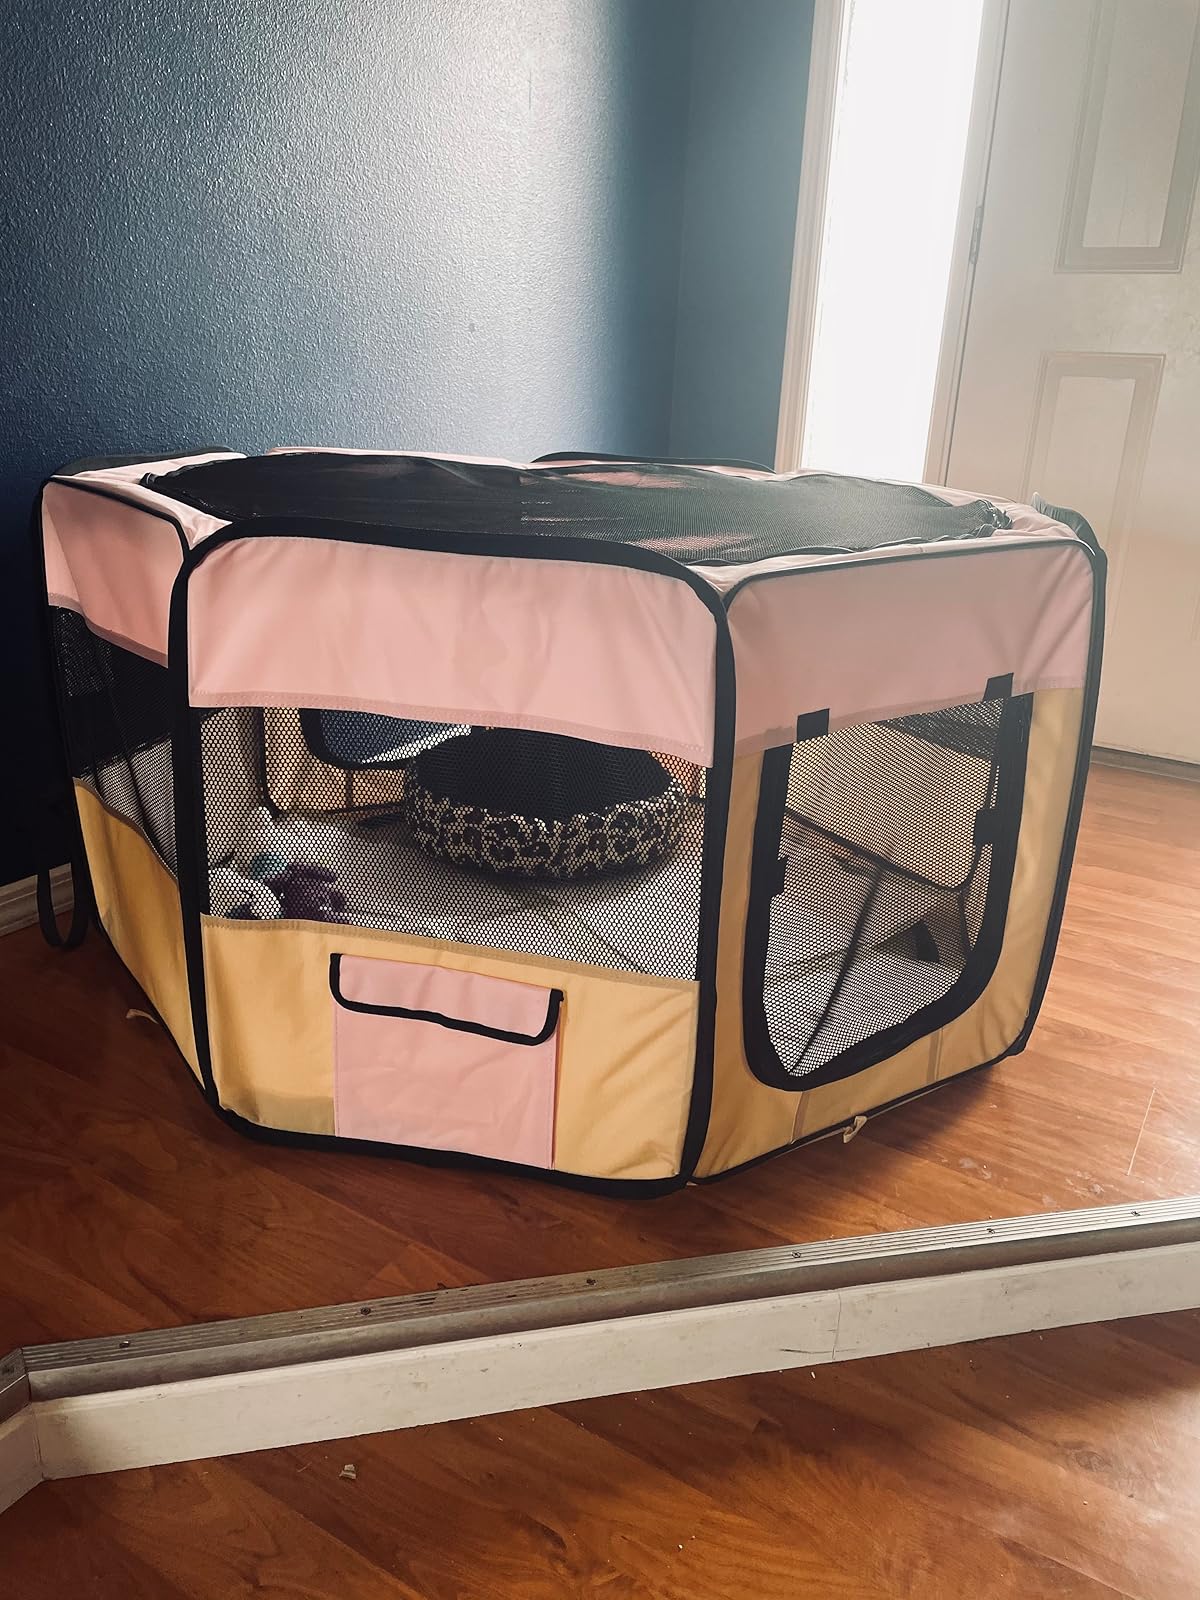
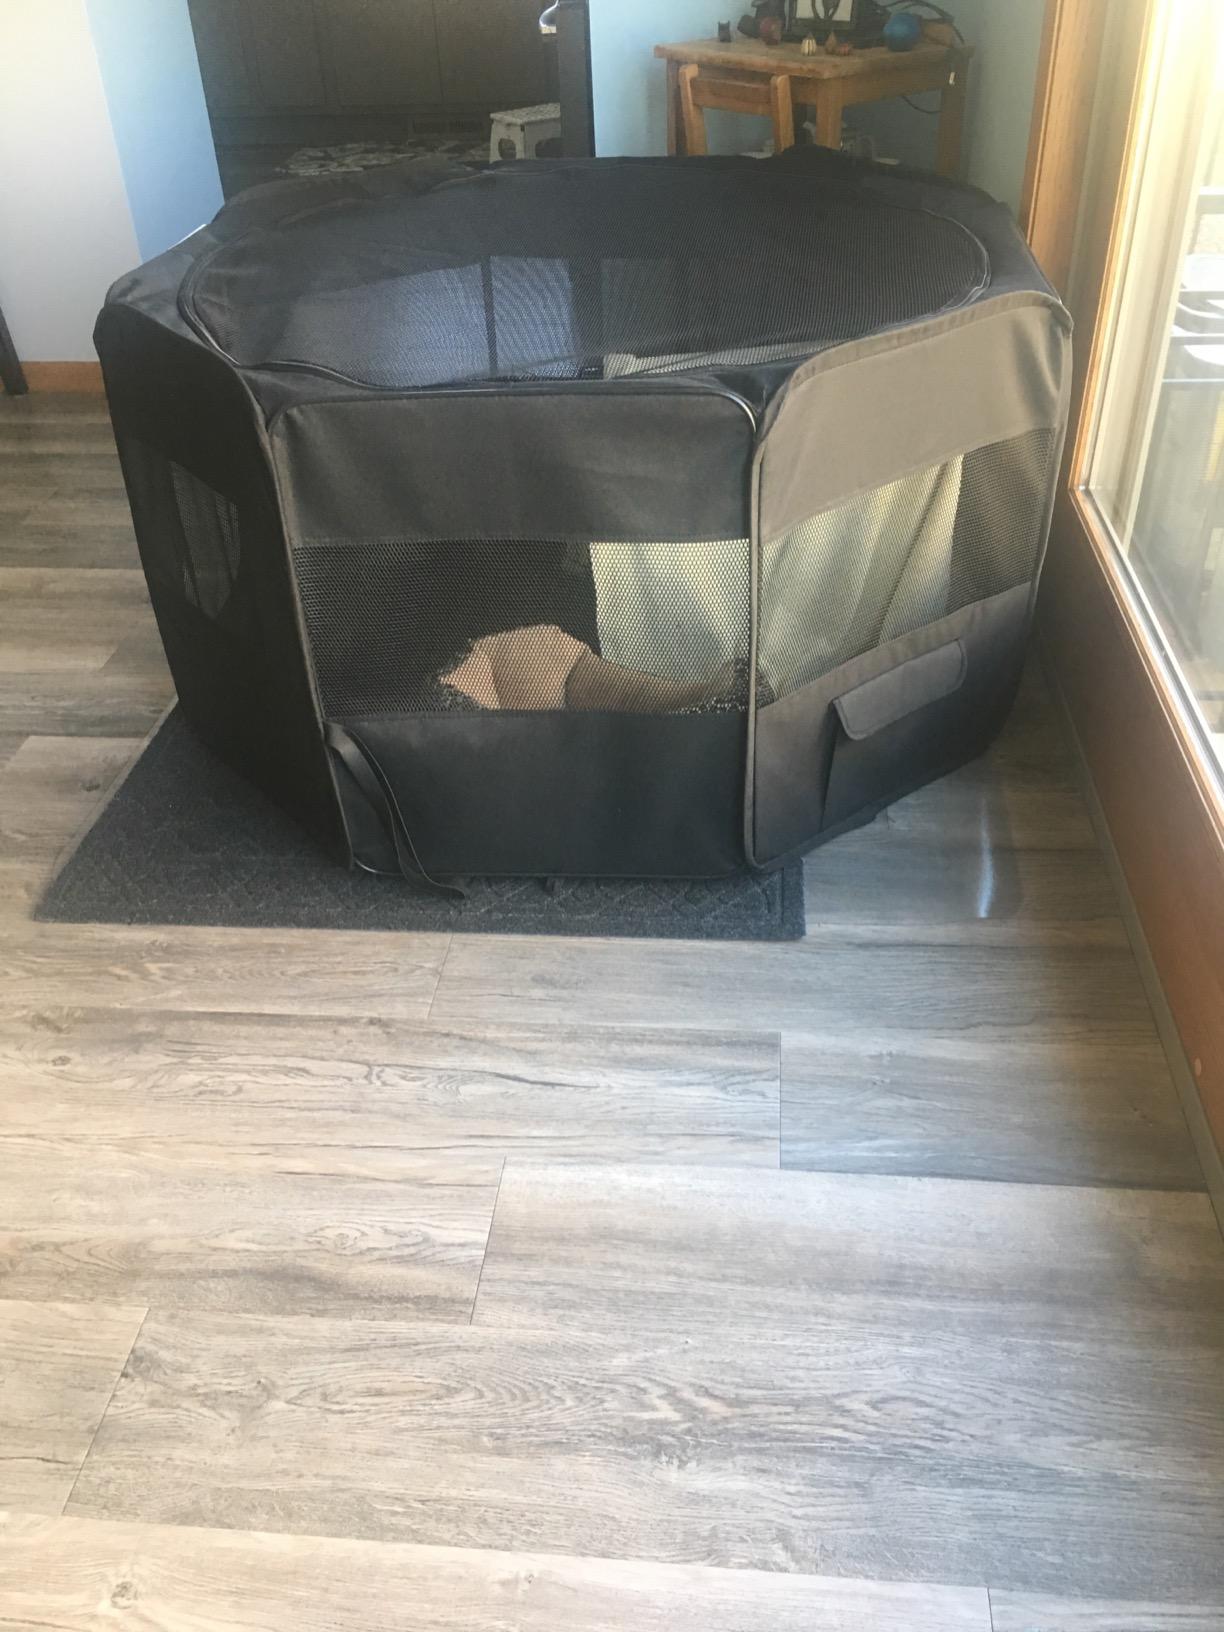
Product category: items_kennel
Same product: no